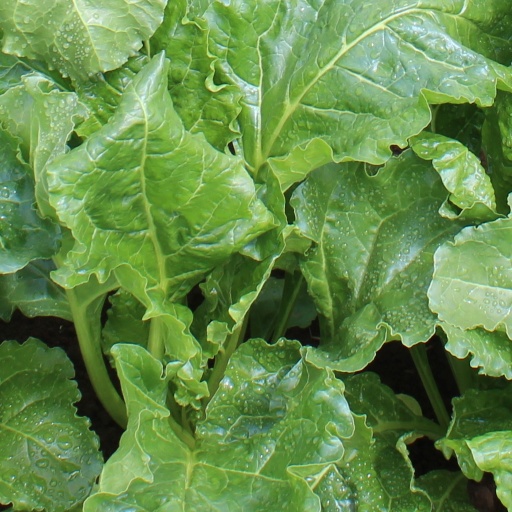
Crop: sugar beet